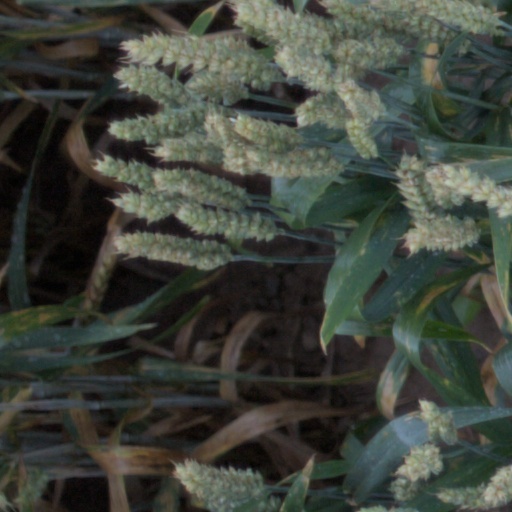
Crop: wheat